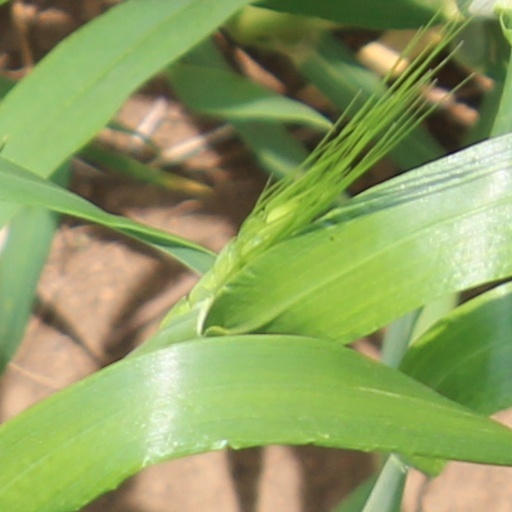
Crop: wheat